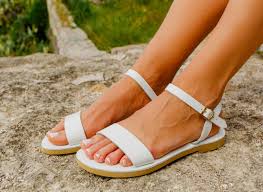
Label: Ballet Flat